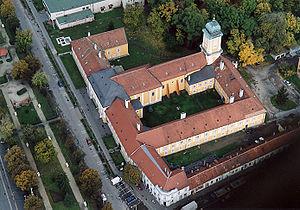
Csorna est une ville située au nord-ouest de la Hongrie, en Transdanubie occidentale. Elle est le chef-lieu du district de Csorna, l'un des sept districts du département de Győr-Moson-Sopron. La ville est à environ 30 km de Győr et 155 km de Budapest. Elle est connue pour son abbaye fondée par les Prémontrés au XIIe siècle.
L'abbaye Saint-Michel de Csorna est une abbaye de l'ordre des Prémontrés située à Csorna en Hongrie occidentale.